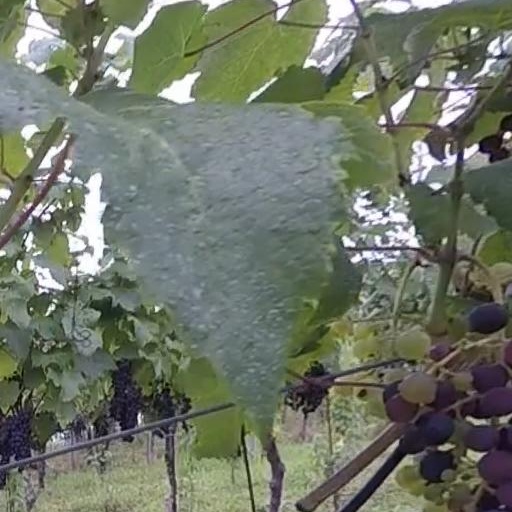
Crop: grape